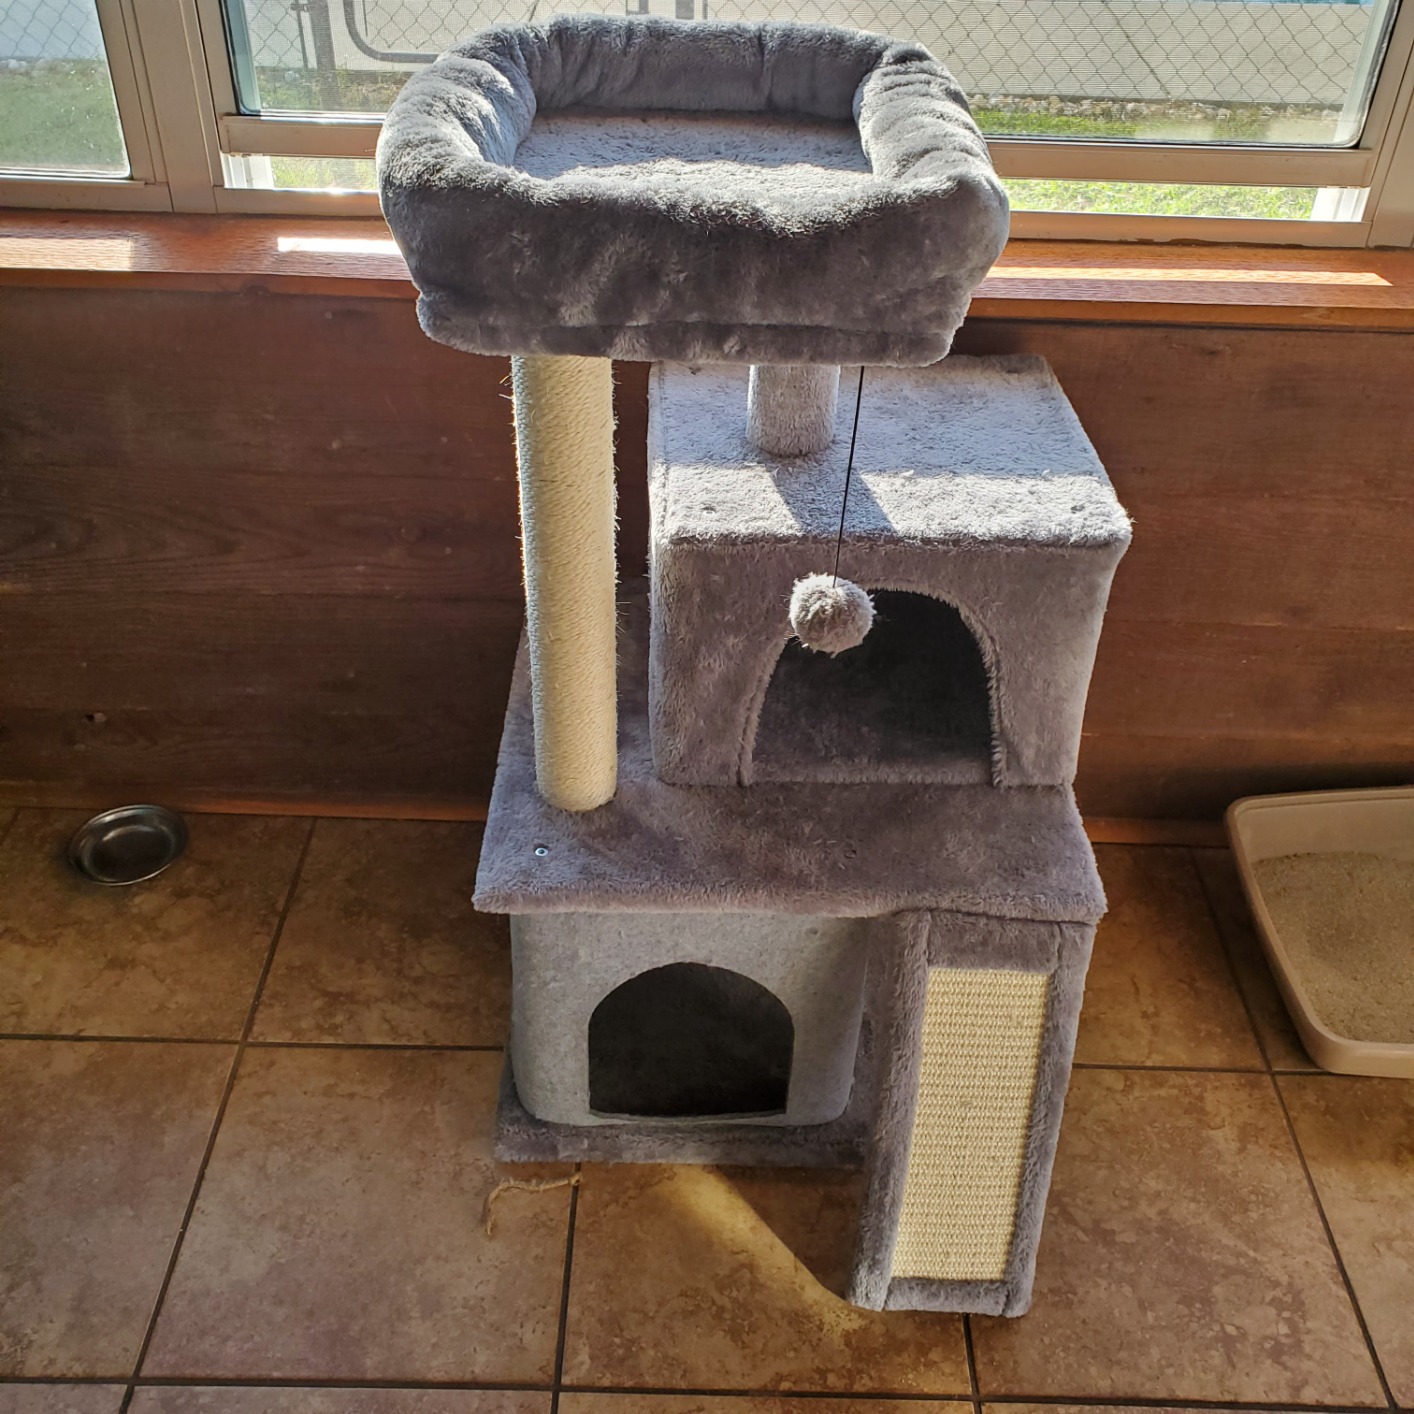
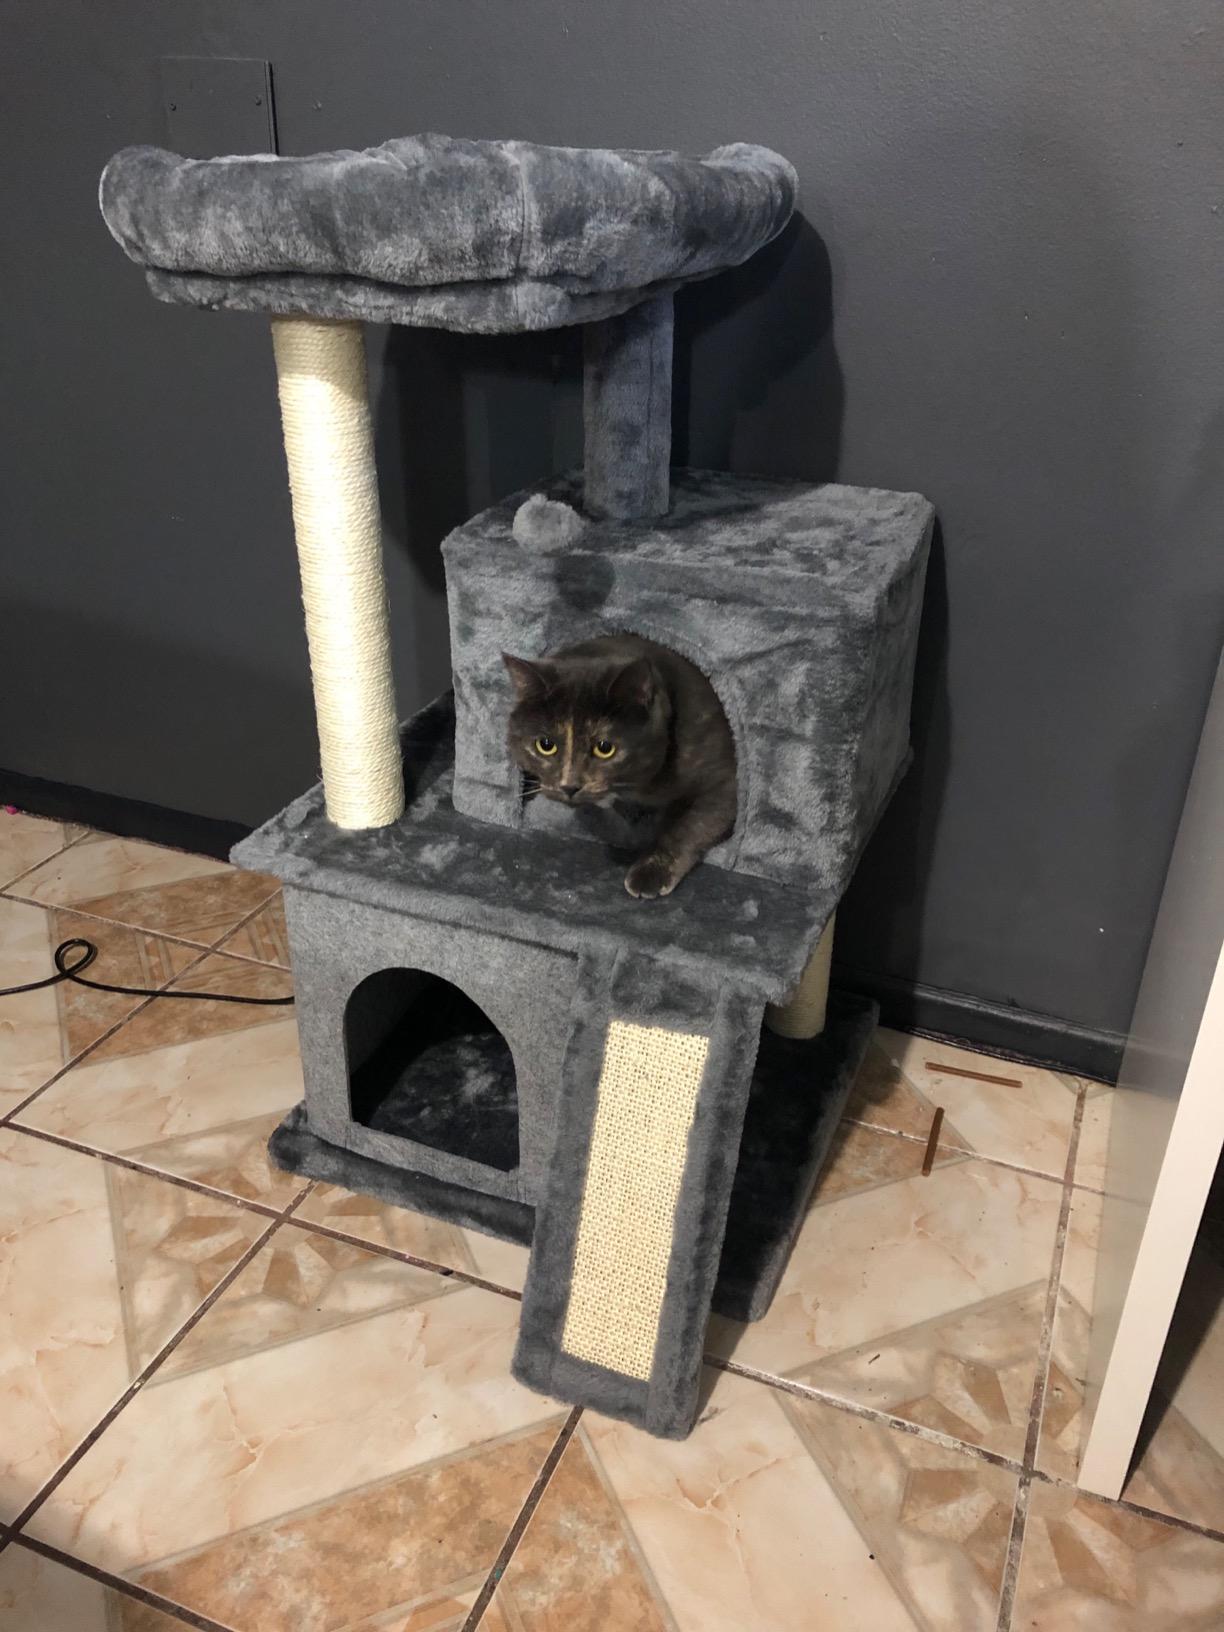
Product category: items_cat tree
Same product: yes